Charles Joseph Booker

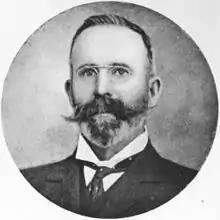

Charles Joseph Booker (3 June 1865 – 4 June 1925) was a member of the Queensland Legislative Assembly.